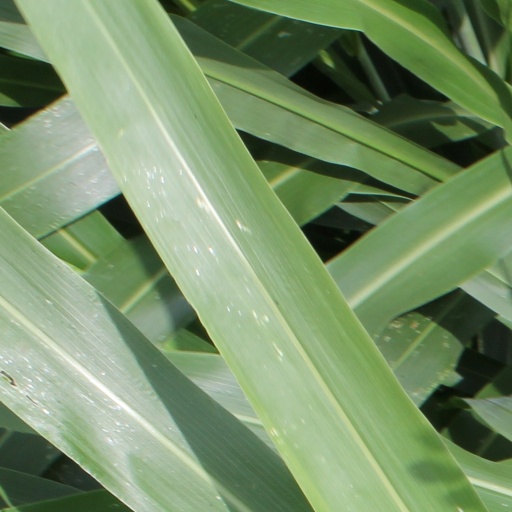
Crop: sorghum